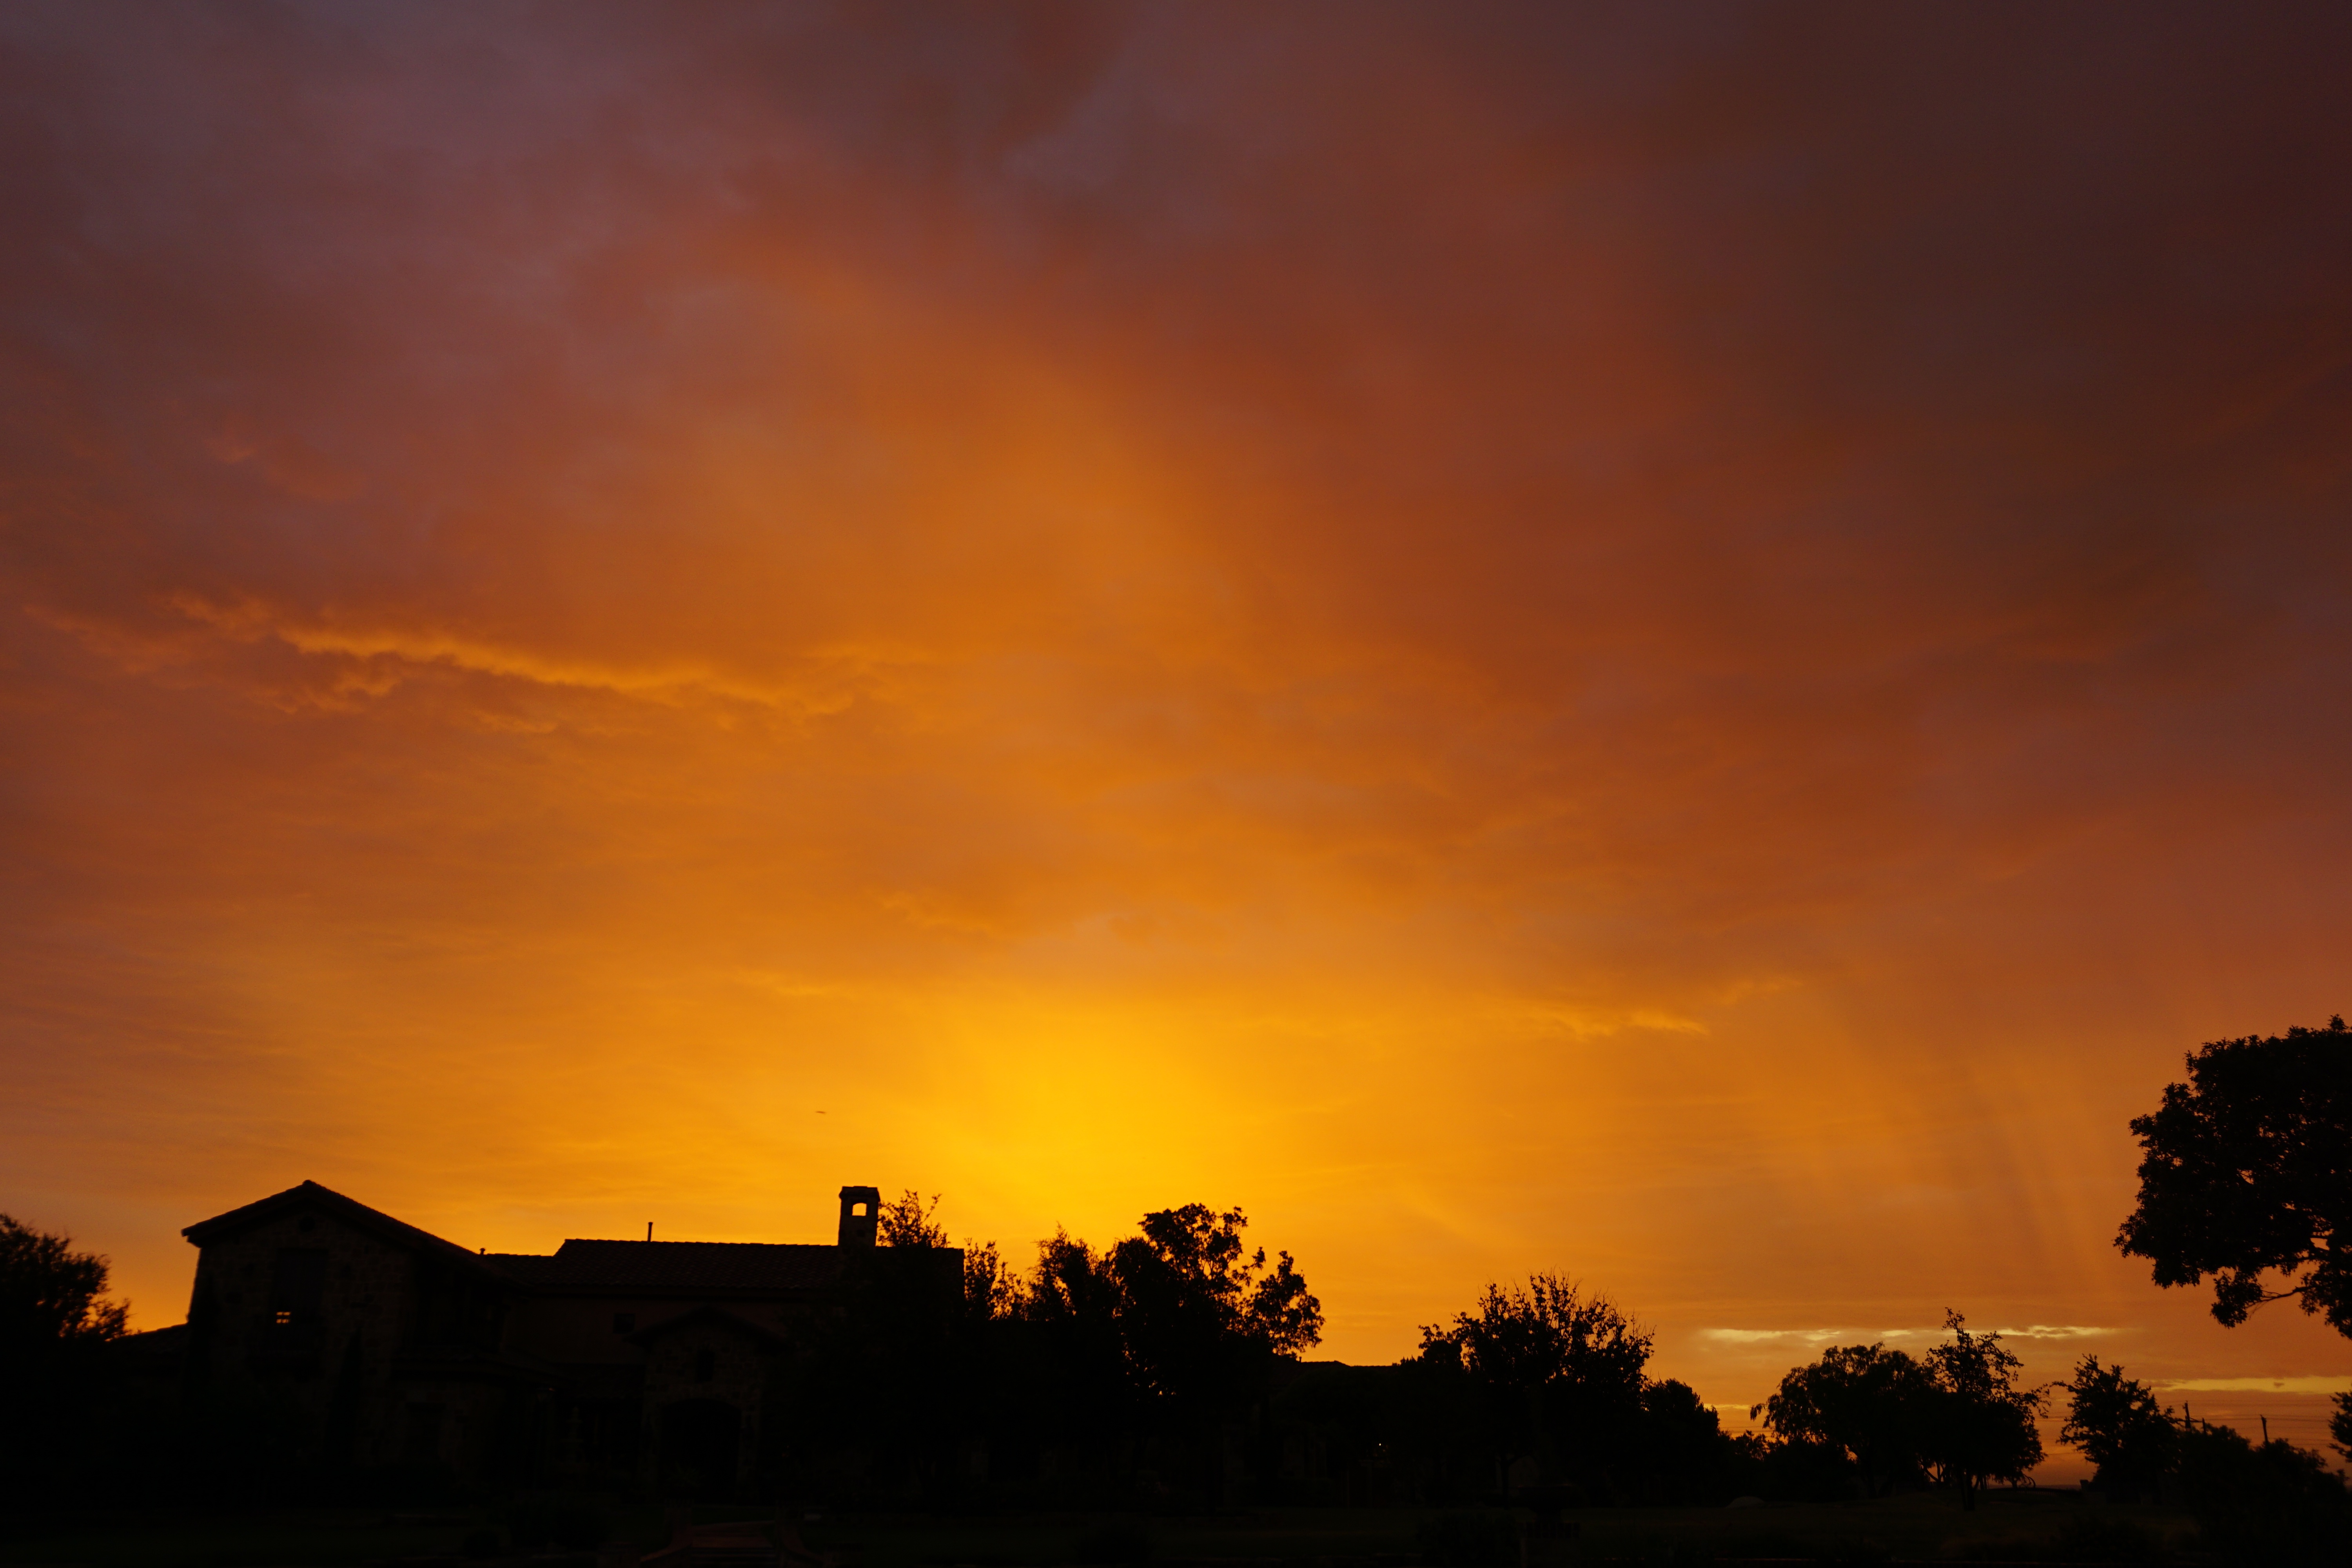
nature, horizon, cloud, sky, sun, sunrise, sunset, sunlight, morning, dawn, atmosphere, summer, dusk, evening, orange, trees, afterglow, red sky at morning